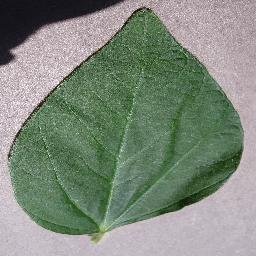
Label: Soybean___healthy